Lacticaseibacillus casei

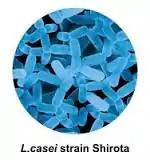
Shirota, a "Lactobacillus casei" strain.

In bacteraemia, it is regarded to be similar in pathogenicity to Lactobacillus and associated with infective endocarditis.